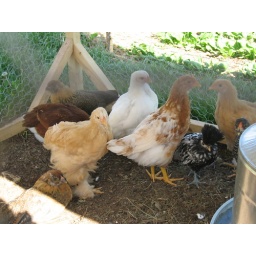
A few of the chickens in a chicken tractor.